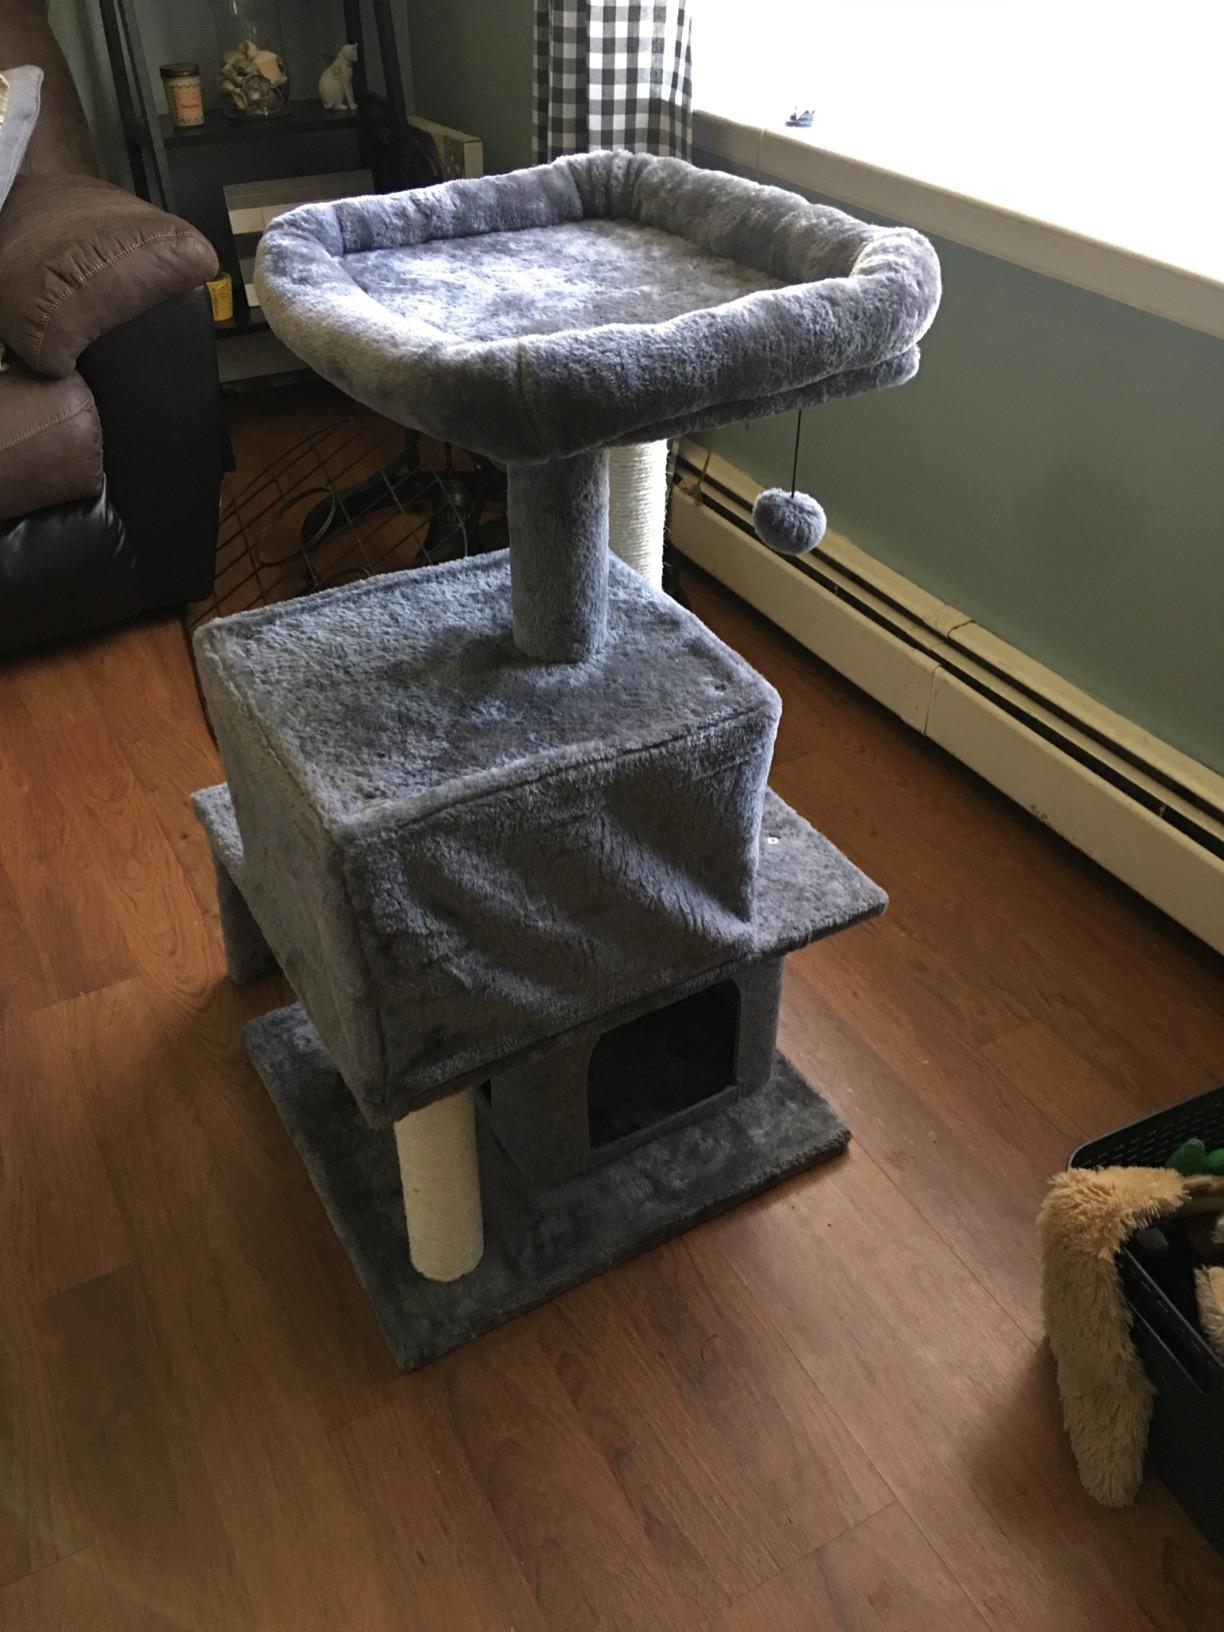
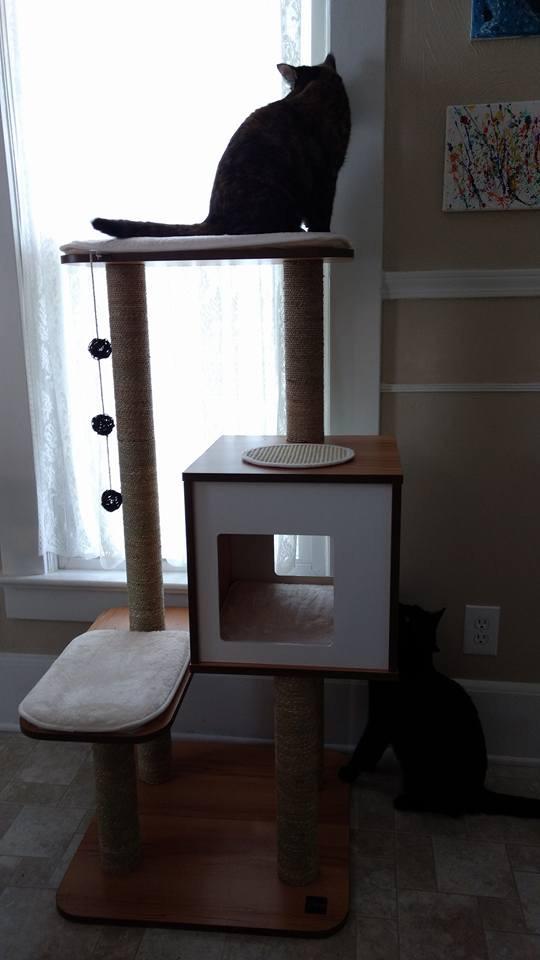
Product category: items_cat tree
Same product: no